Costache Negri

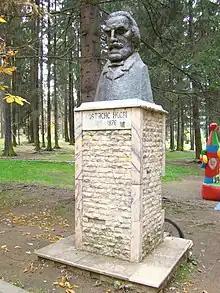
Bust of Negri in Vatra Dornei

Costache Negri (May 14, 1812 – September 28, 1876) was a Moldavian, later Romanian writer, politician, and revolutionary.